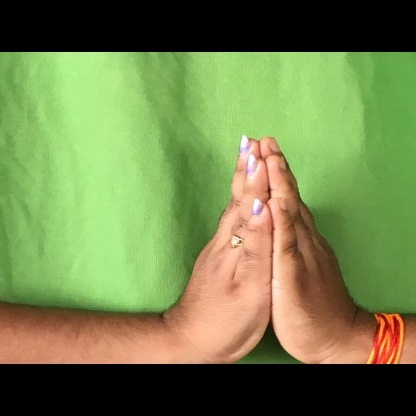
Mudra: Anjali